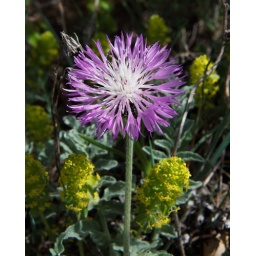
A flower in Crimean mountains